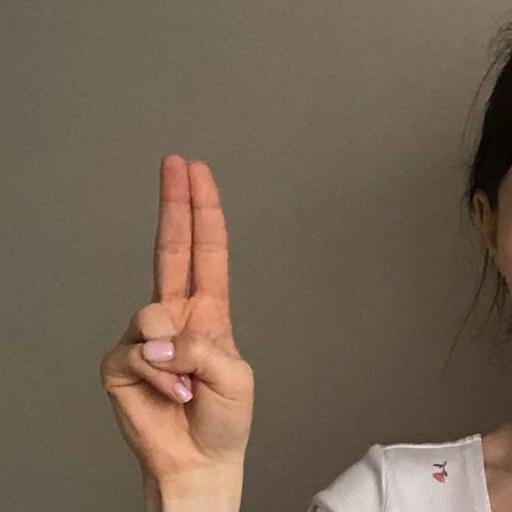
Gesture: two_up